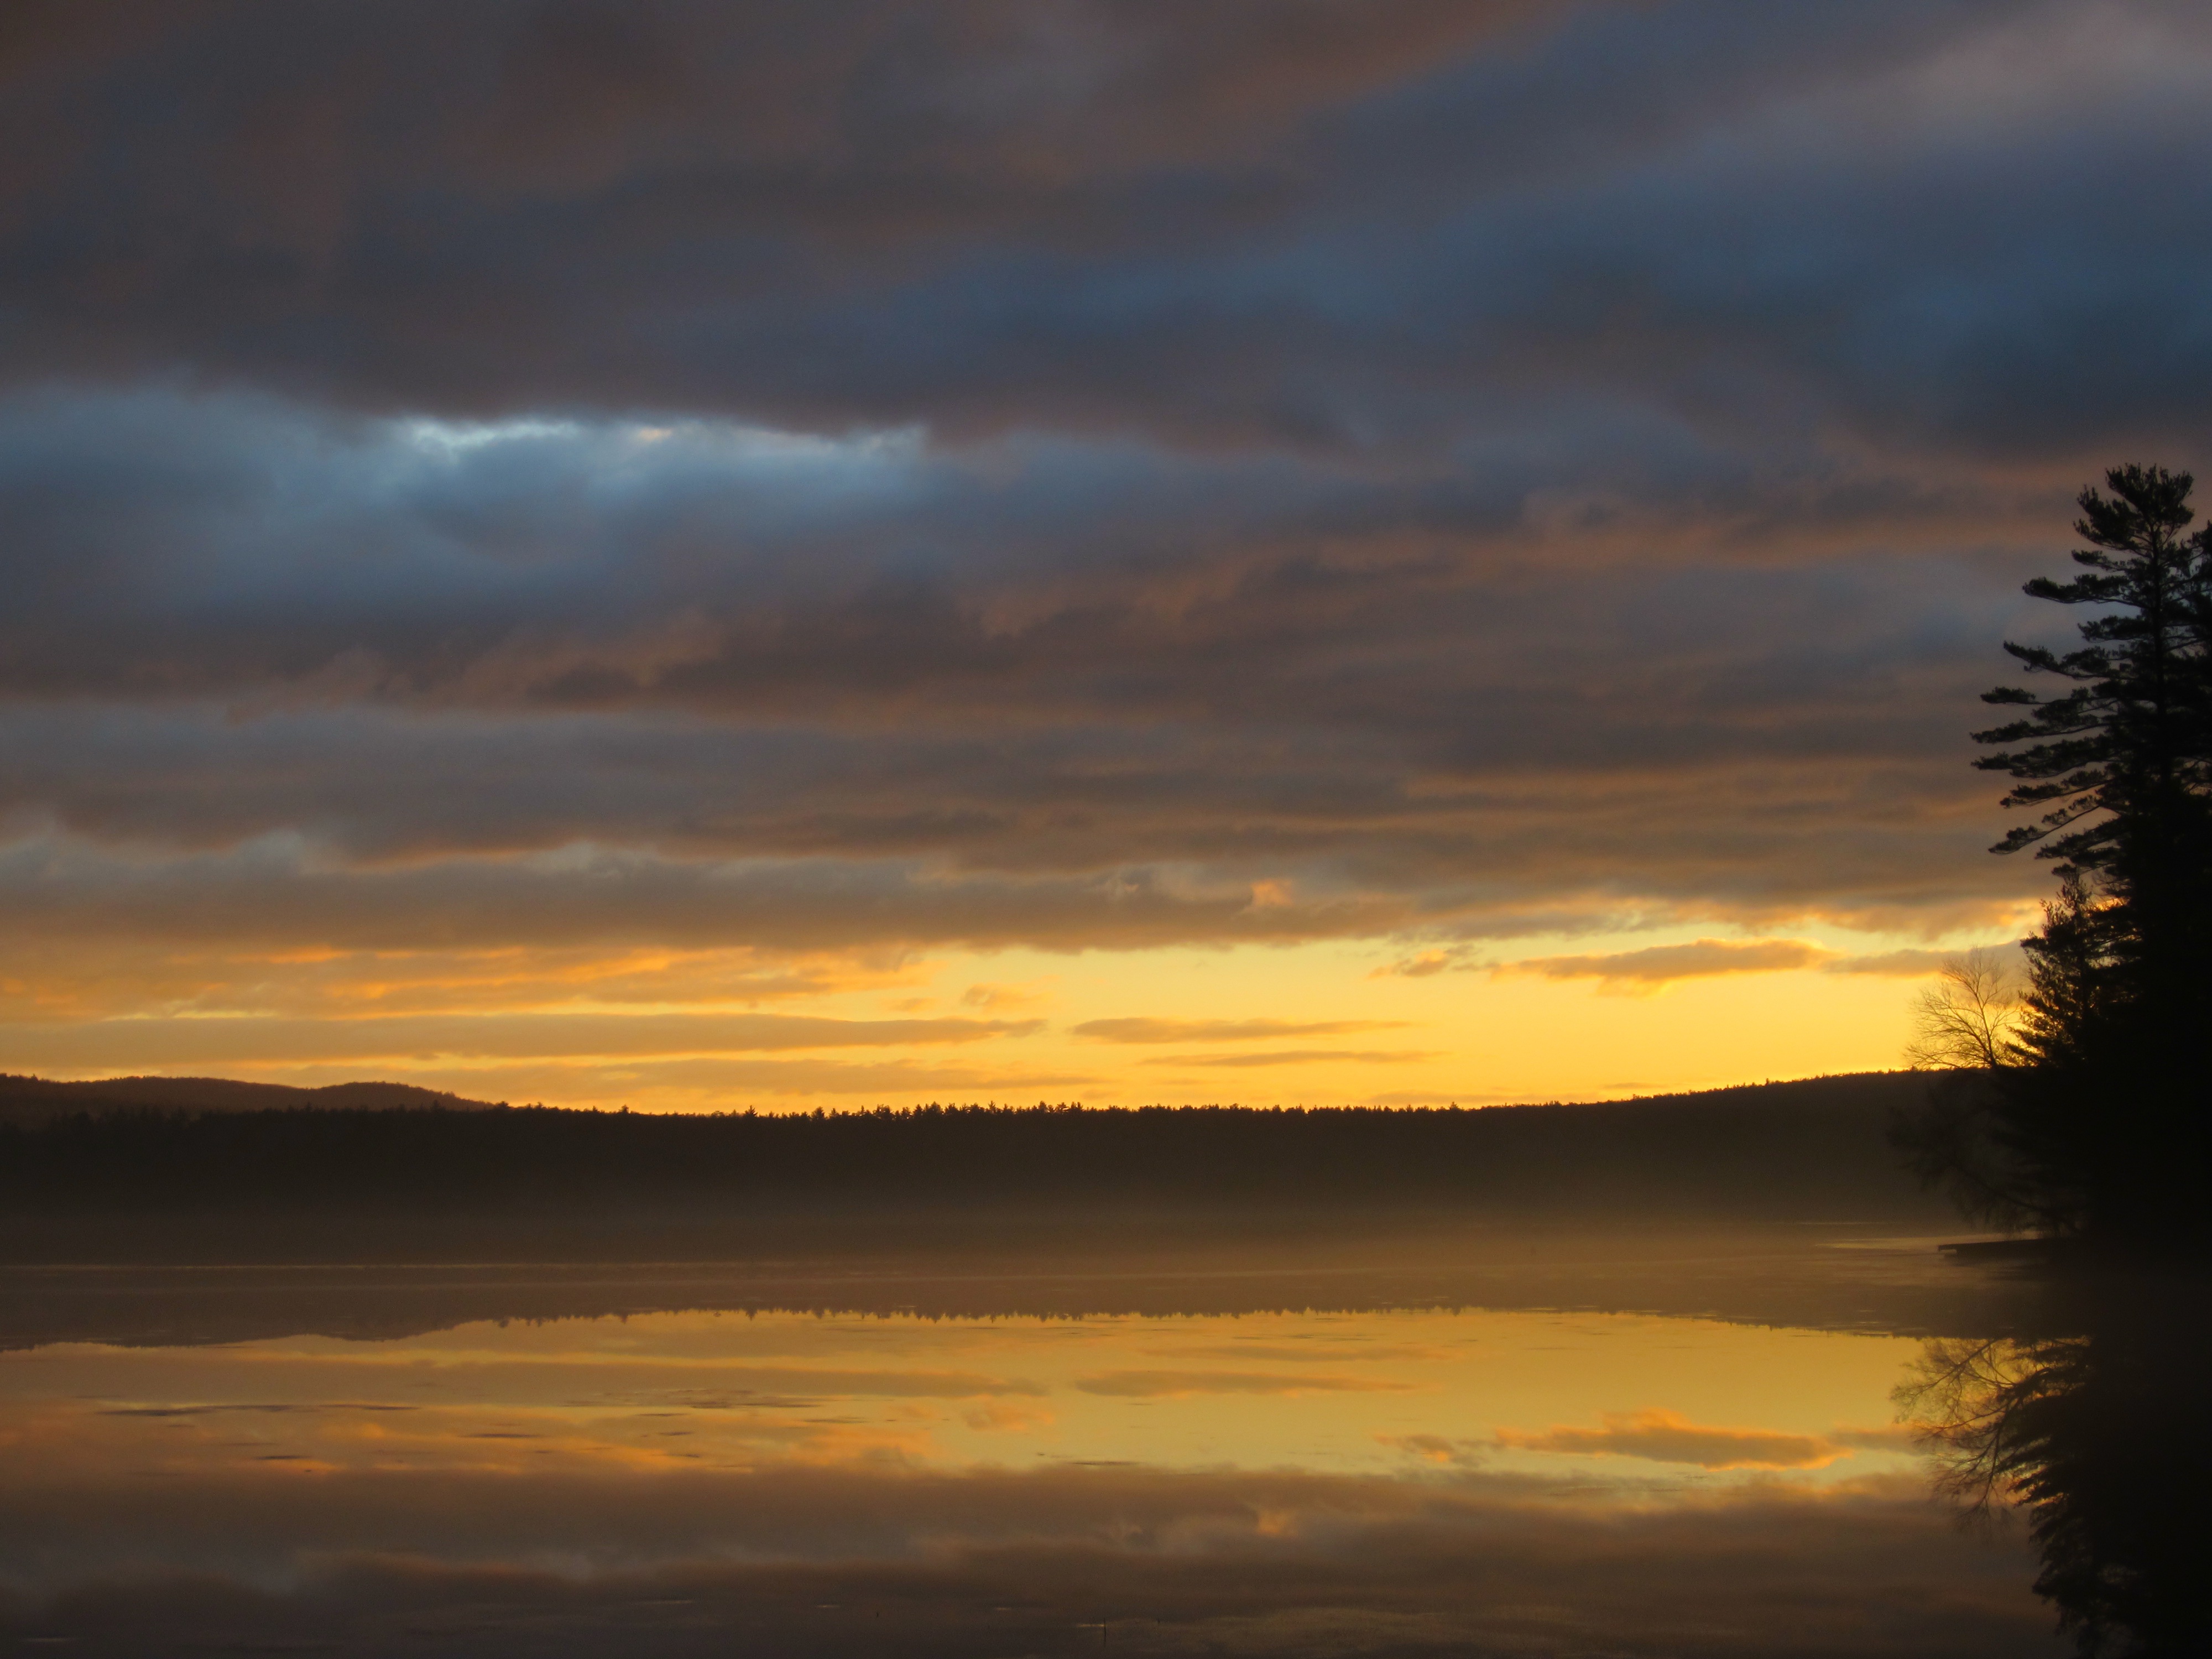
sea, water, nature, forest, horizon, cloud, sky, sun, sunrise, sunset, sunlight, morning, lake, view, dawn, atmosphere, dusk, evening, reflection, tranquil, peaceful, clouds, scene, quiet, loch, afterglow, atmospheric phenomenon, red sky at morning